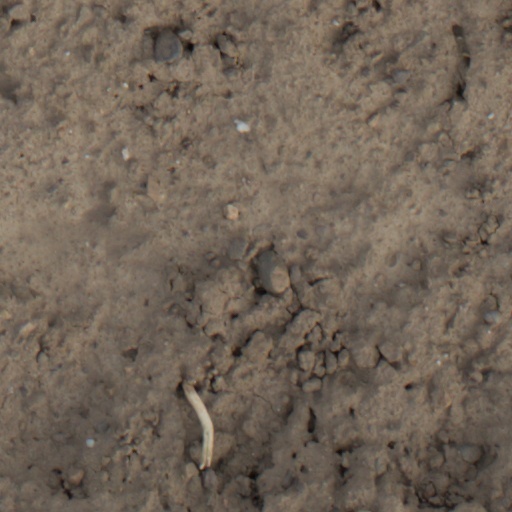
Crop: wheat